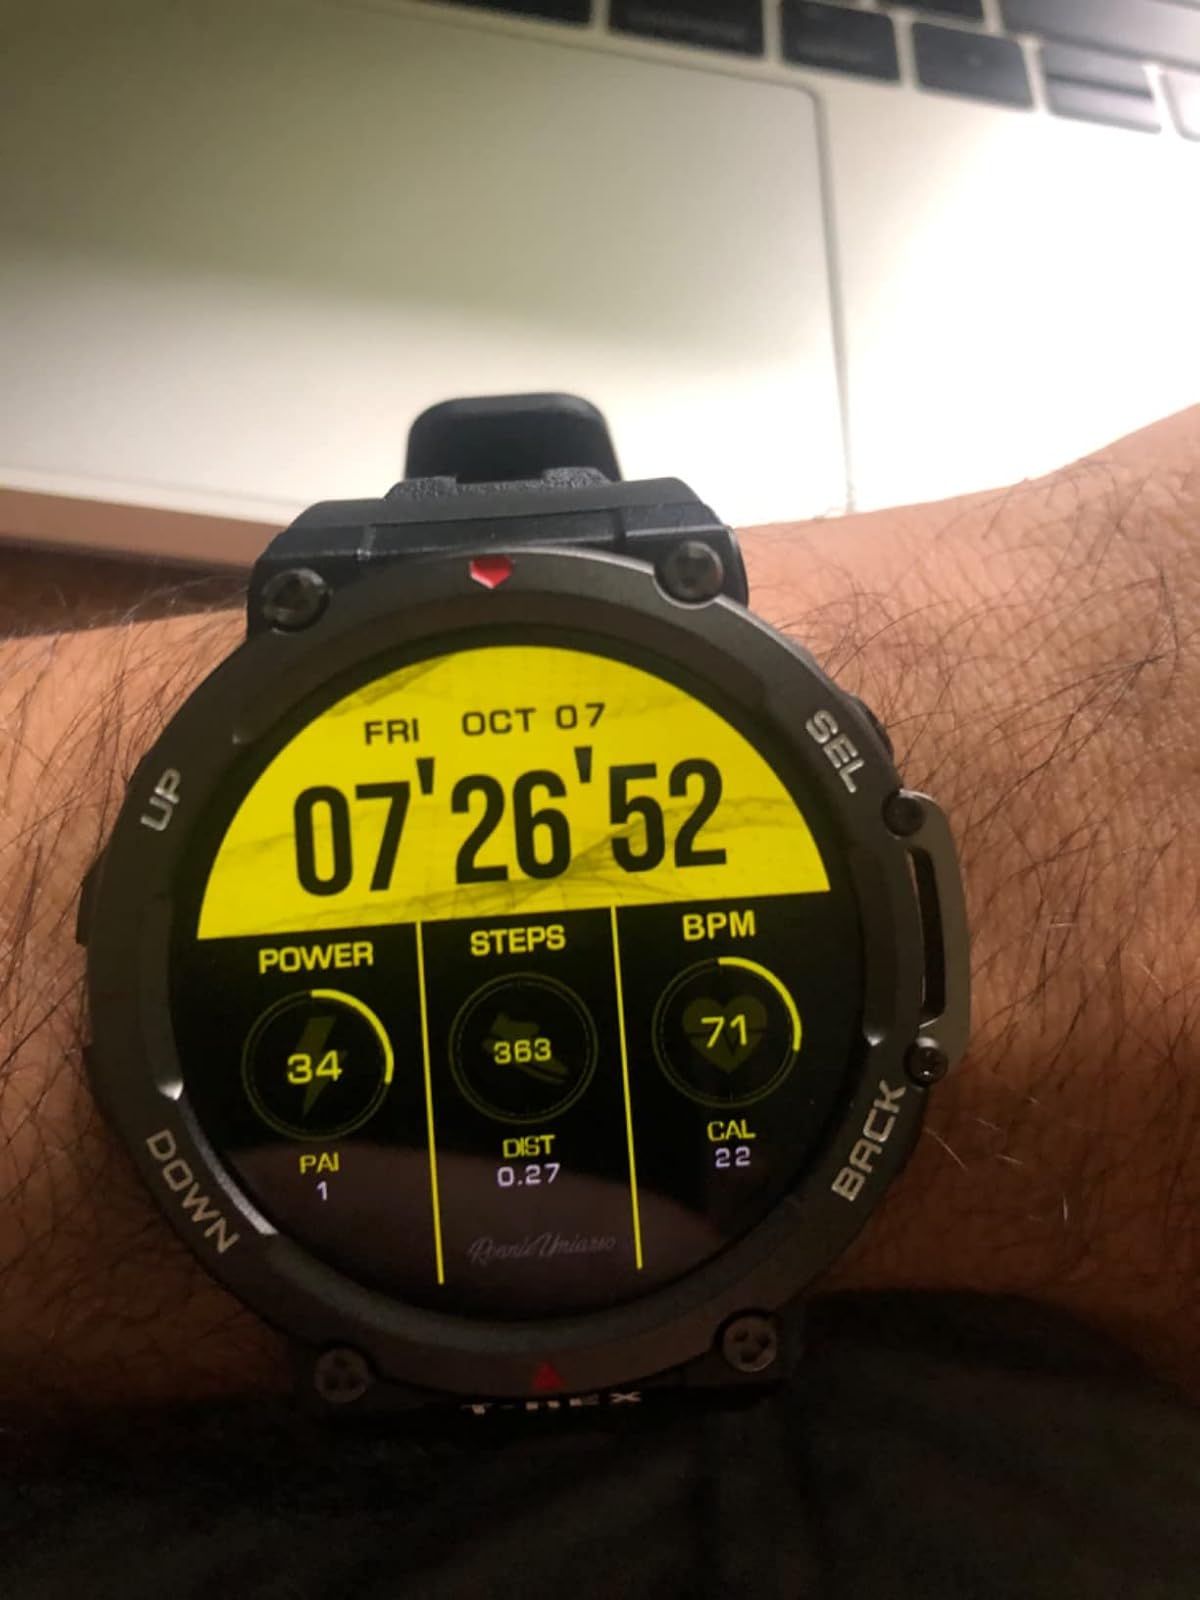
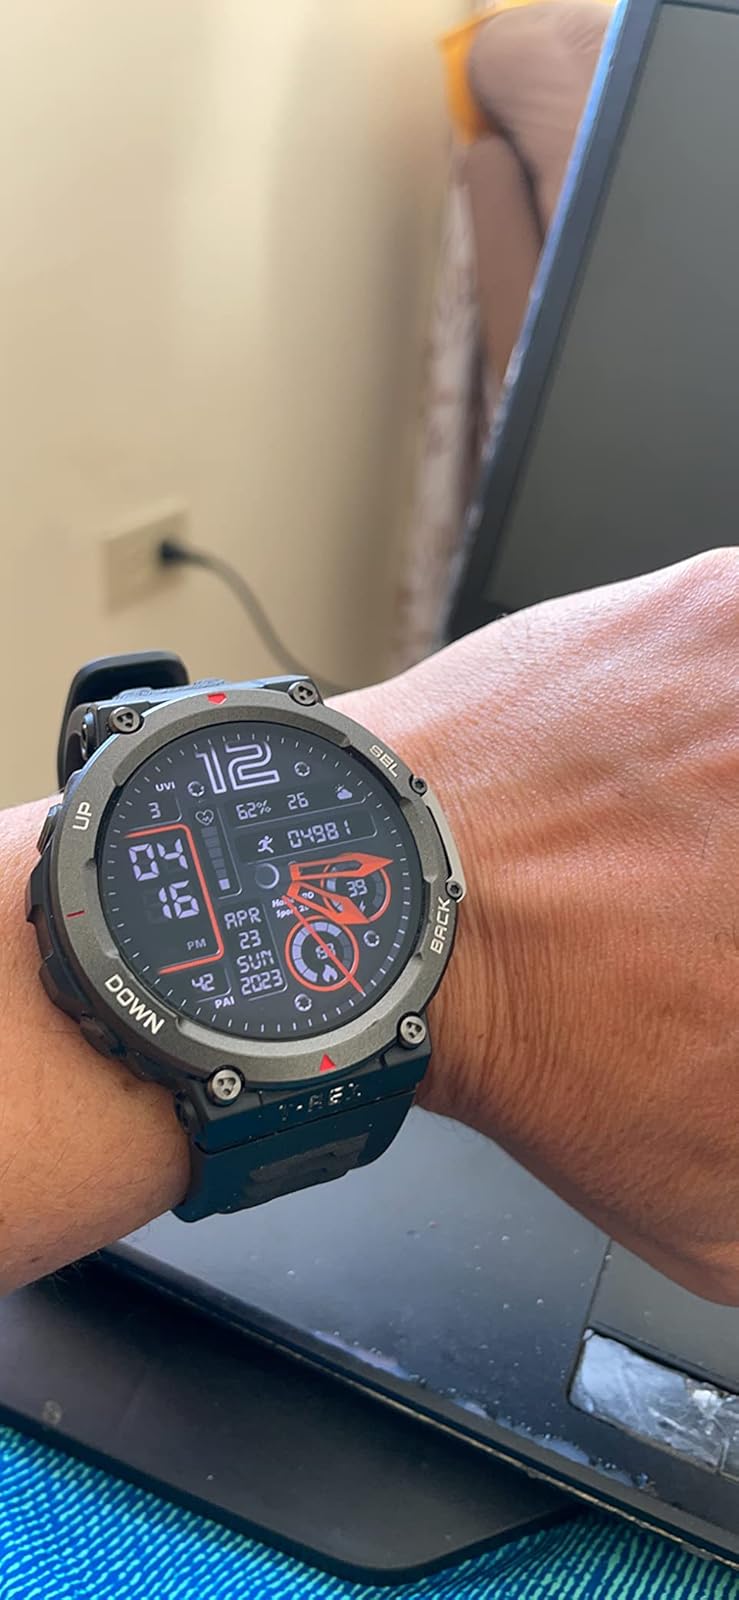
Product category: smartwatch
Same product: yes